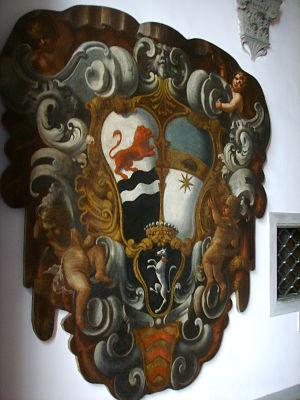
Le Palazzo Borgherini-Rosselli del Turco est un palais de style Renaissance situé dans le centre de Florence. Il se trouve à côté de l'église de Santi Apostoli.